Asa Hutchinson

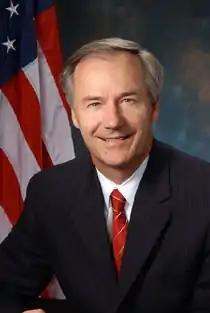
Hutchinson as Undersecretary for Border and Transportation Security

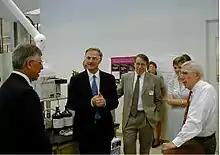
Hutchinson and U.S. Representative Frank Wolf tour a DEA drug testing facility in Northern Virginia in 2001

In 2001, at the beginning of the George W. Bush administration, Hutchinson was appointed Administrator of the Drug Enforcement Administration (DEA). He was confirmed by a 98–1 Senate vote.